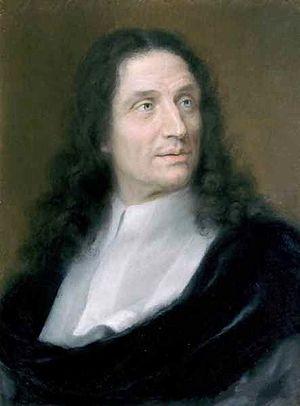
En pratiquant des vivisections sur des chiens, Gaspare Aselli découvre les vaisseaux lymphatiques, encore appelés « vaisseaux de lait », du système lymphatique de l'intestin.
Vincenzo Viviani est un mathématicien, physicien et astronome italien du XVIIᵉ siècle, disciple de Galilée, un descendant du céramiste Santi Buglioni, né à Florence le 5 avril 1622, et mort dans cette même ville le 22 septembre 1703.